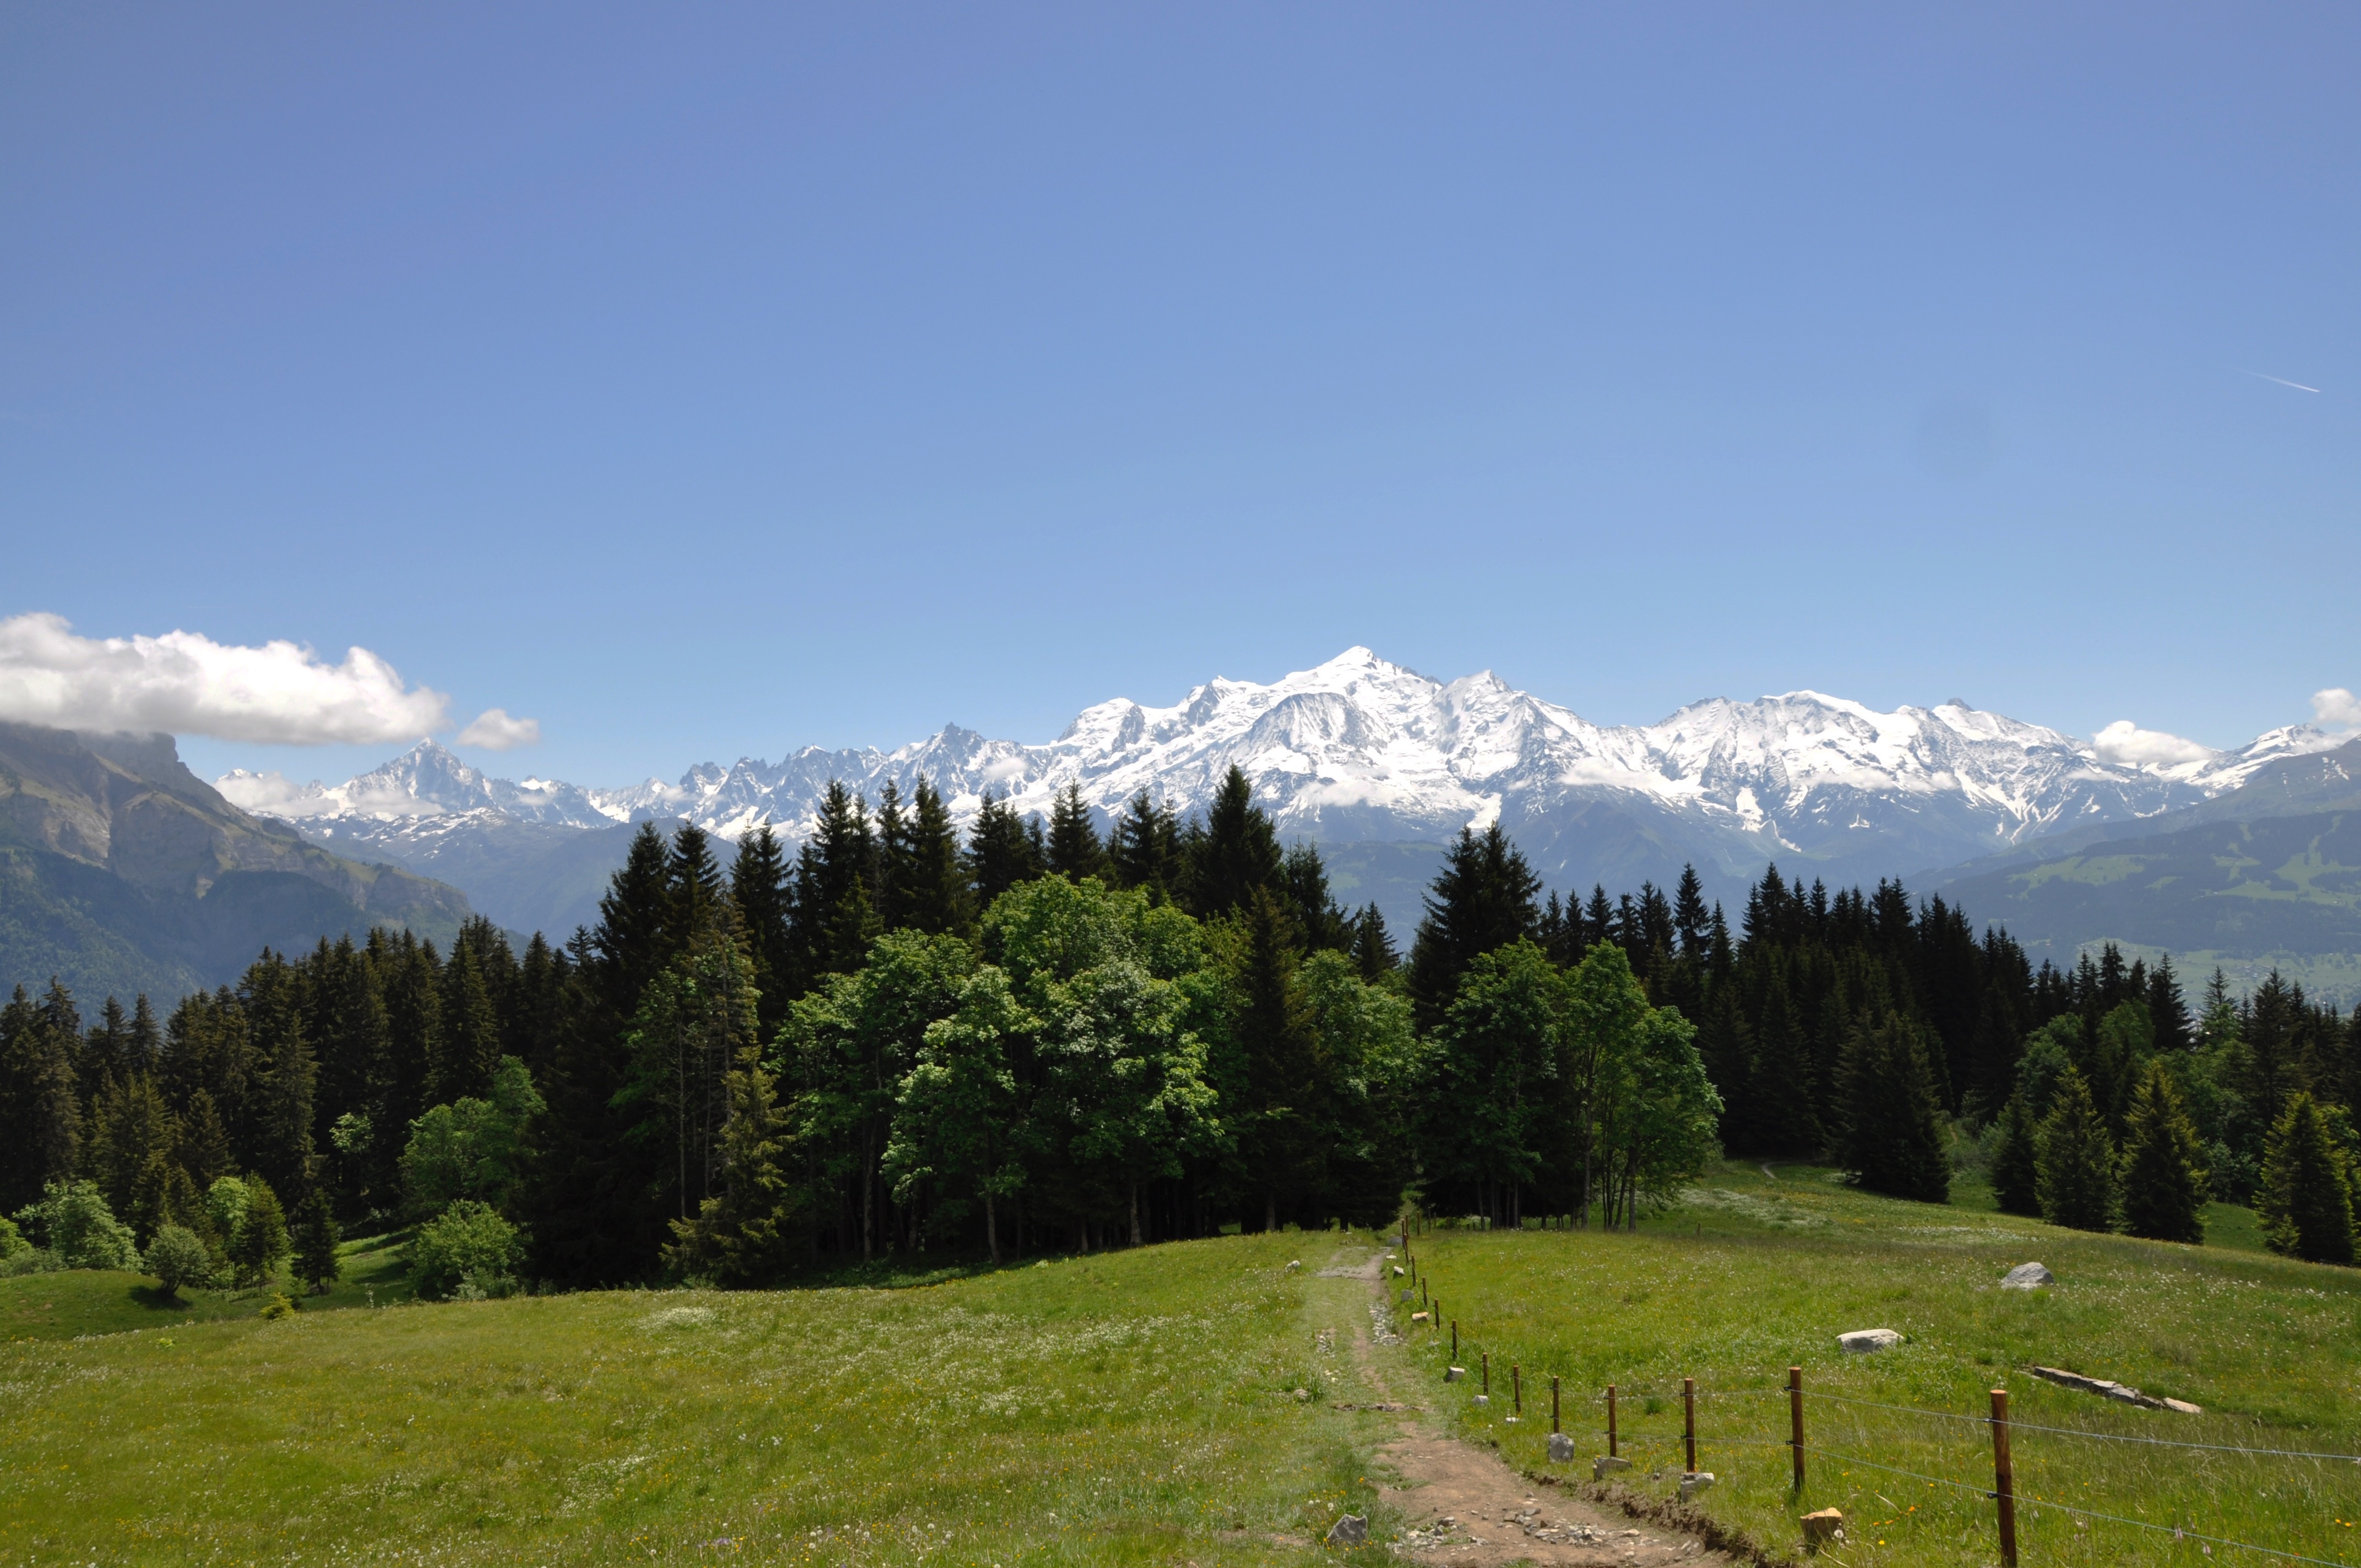
landscape, wilderness, mountain, meadow, hill, valley, mountain range, panorama, pasture, ridge, mont blanc, alps, grassland, plateau, fell, ecosystem, landform, mountain pass, haute savoie, mont blanc massif, geographical feature, mountainous landforms